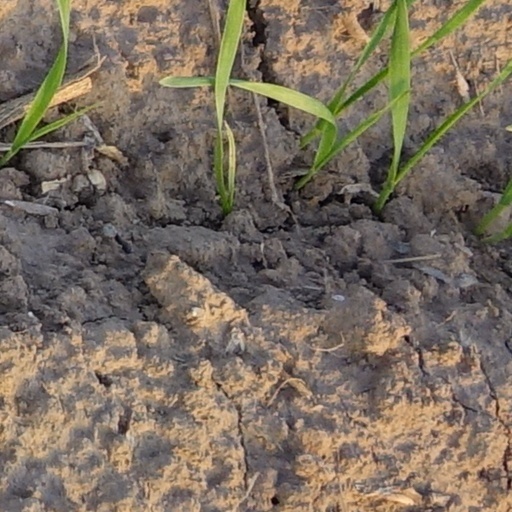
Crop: wheat